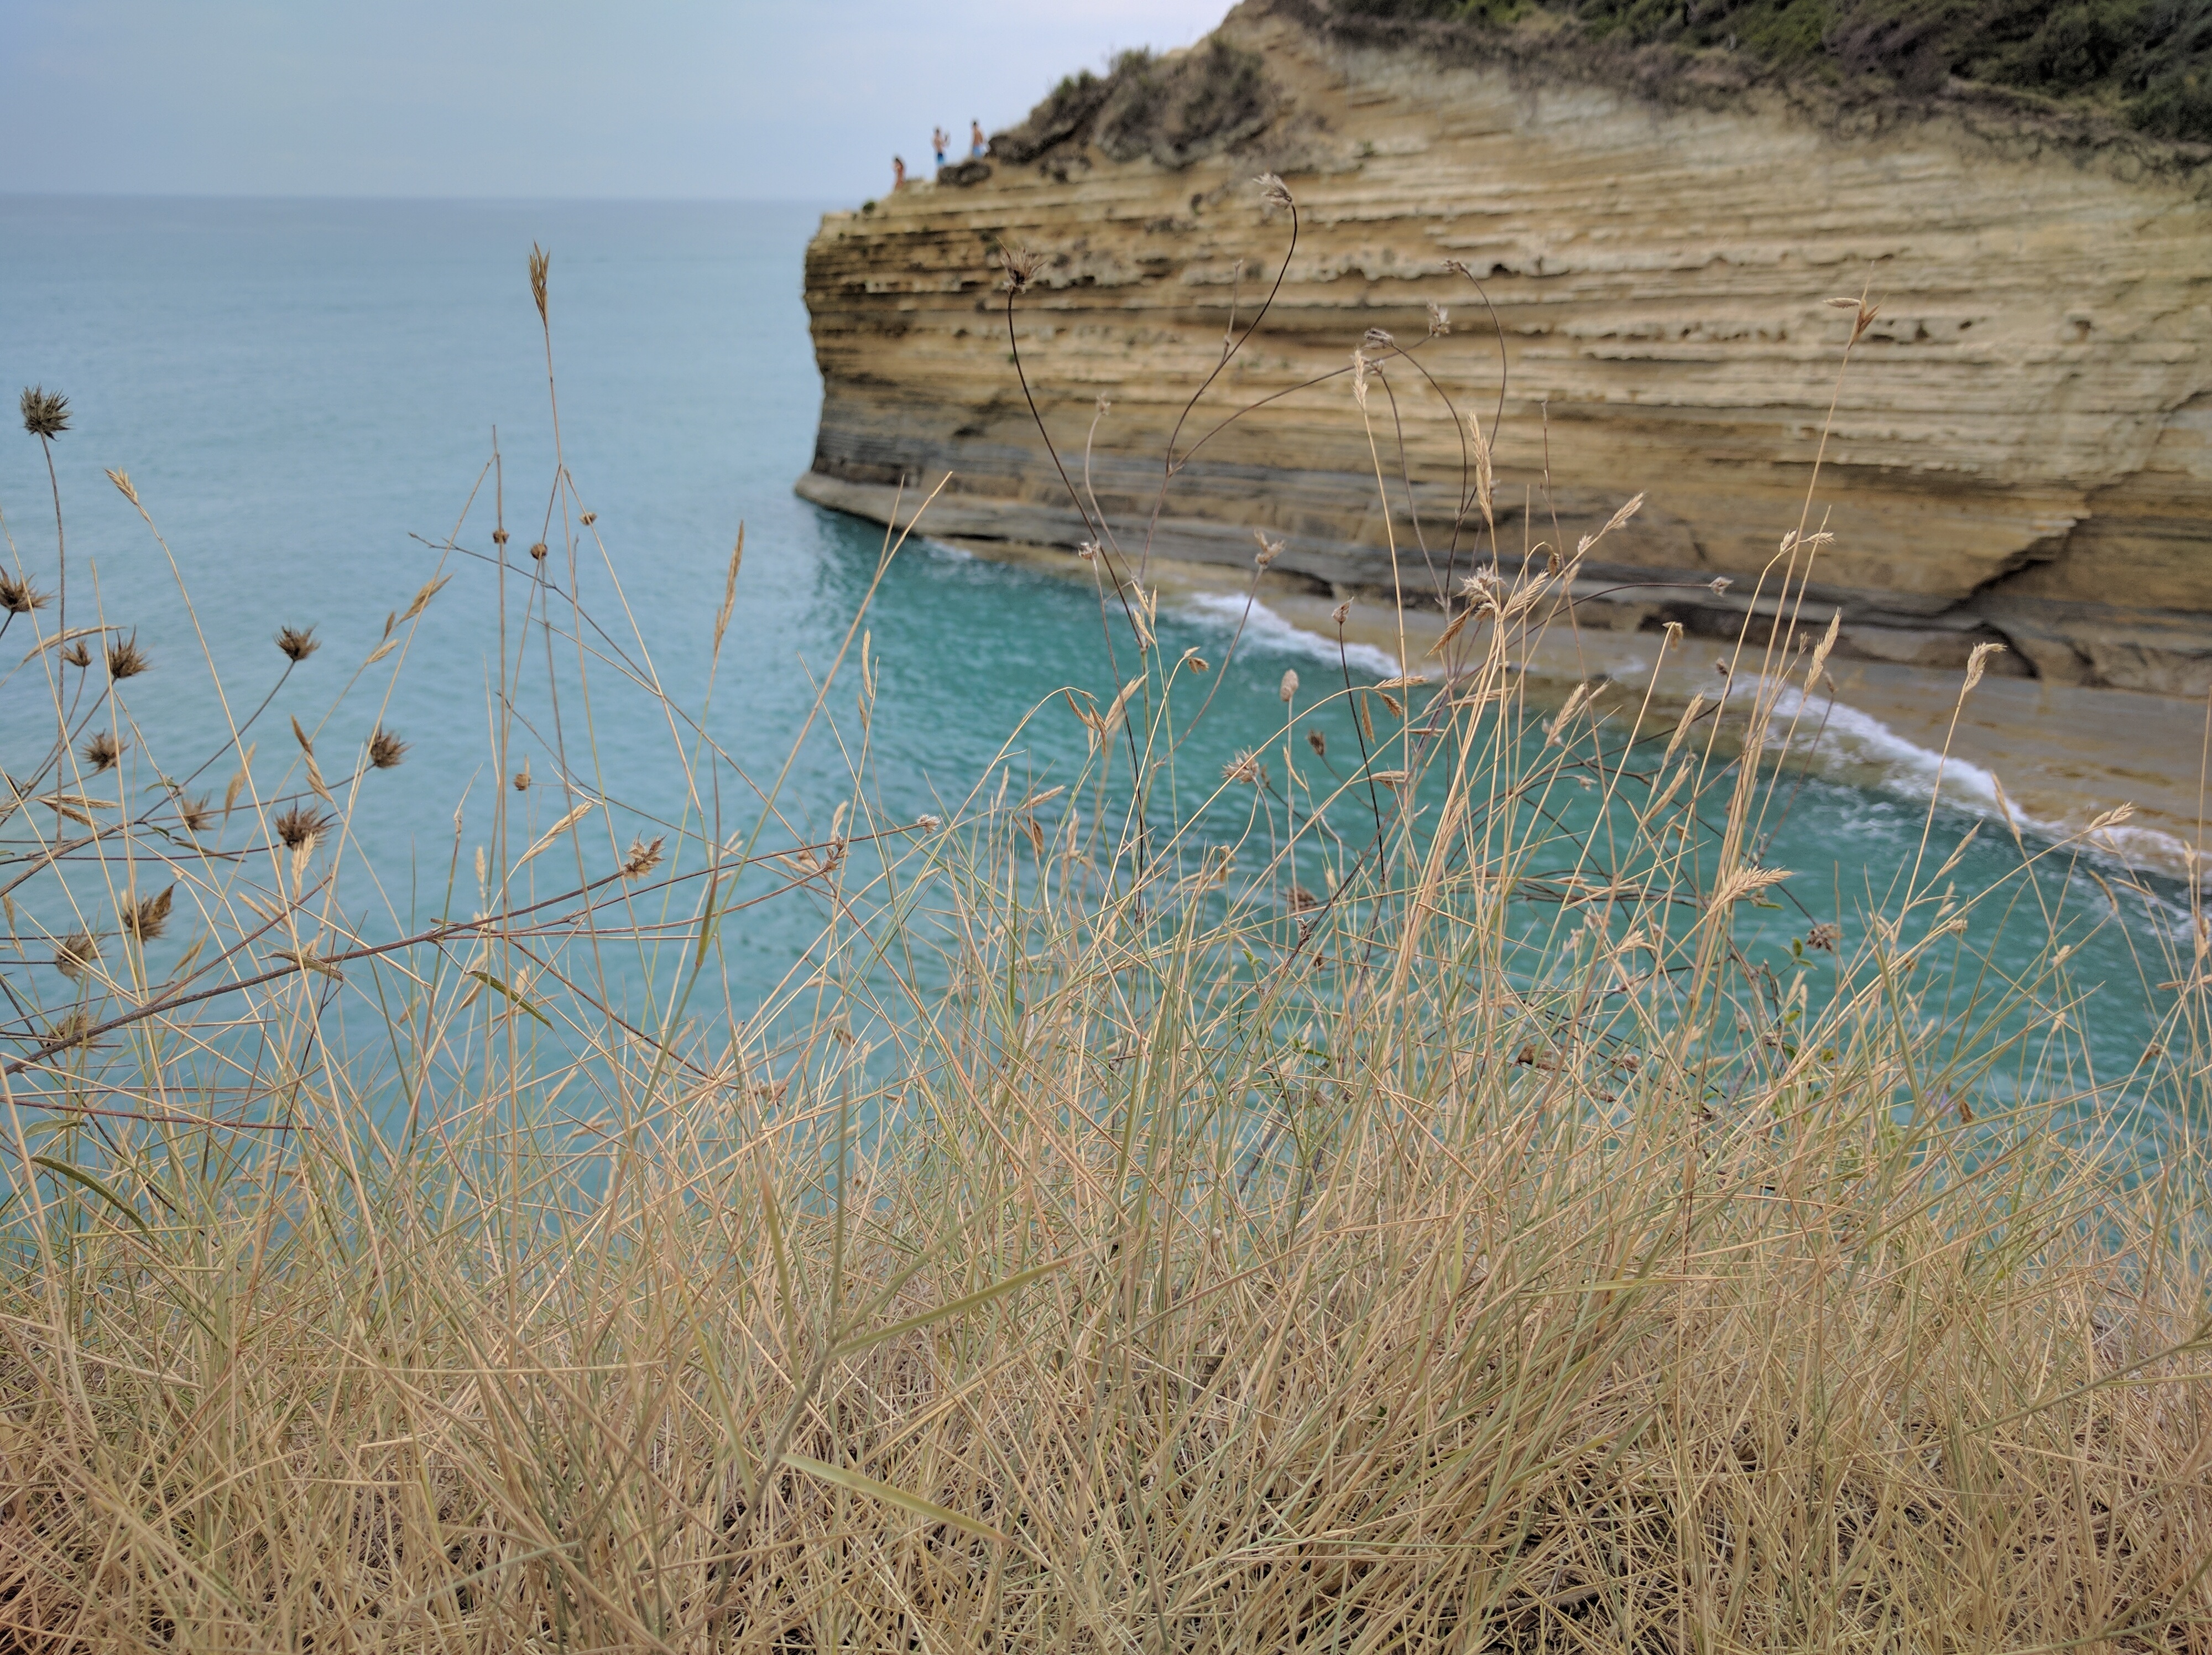
beach, sea, coast, sand, shore, cliff, bay, terrain, habitat, ecosystem